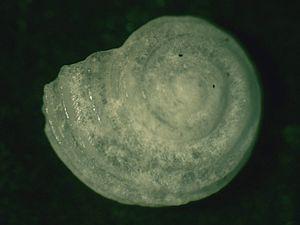
Les Tornidae constituent une famille de mollusques gastéropodes de l'ordre des Littorinimorpha.